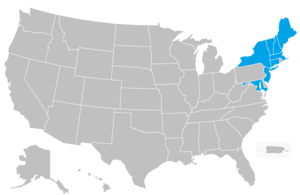
L'America East Conference est un groupement d'universités gérant les compétitions sportives universitaires dans l'est des États-Unis.